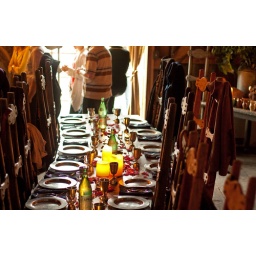
The curved table is carved from a single tree that fell in the creek.